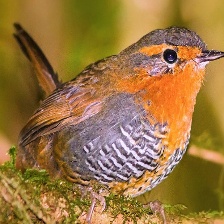
Species: CHUCAO TAPACULO
Scientific name: SCELORCHILUS RUBECULA